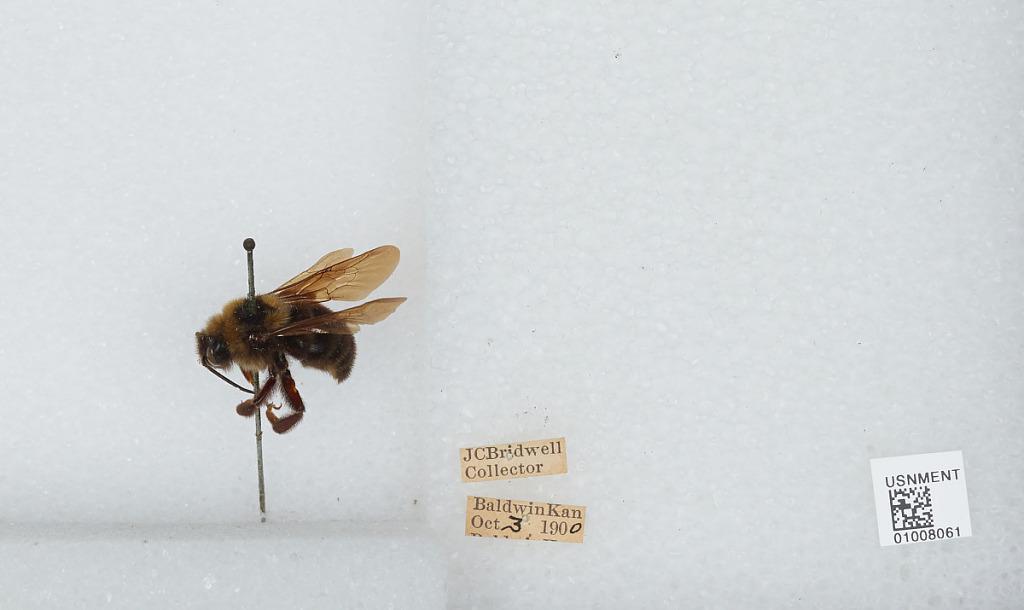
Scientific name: Bombus (Fervidobombus) fervidus fervidus (Fabricius)
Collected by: J. Bridwell
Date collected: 1900-10-3
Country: United States
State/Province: Kansas
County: Douglas
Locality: Baldwin
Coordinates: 38.7775, -95.1875